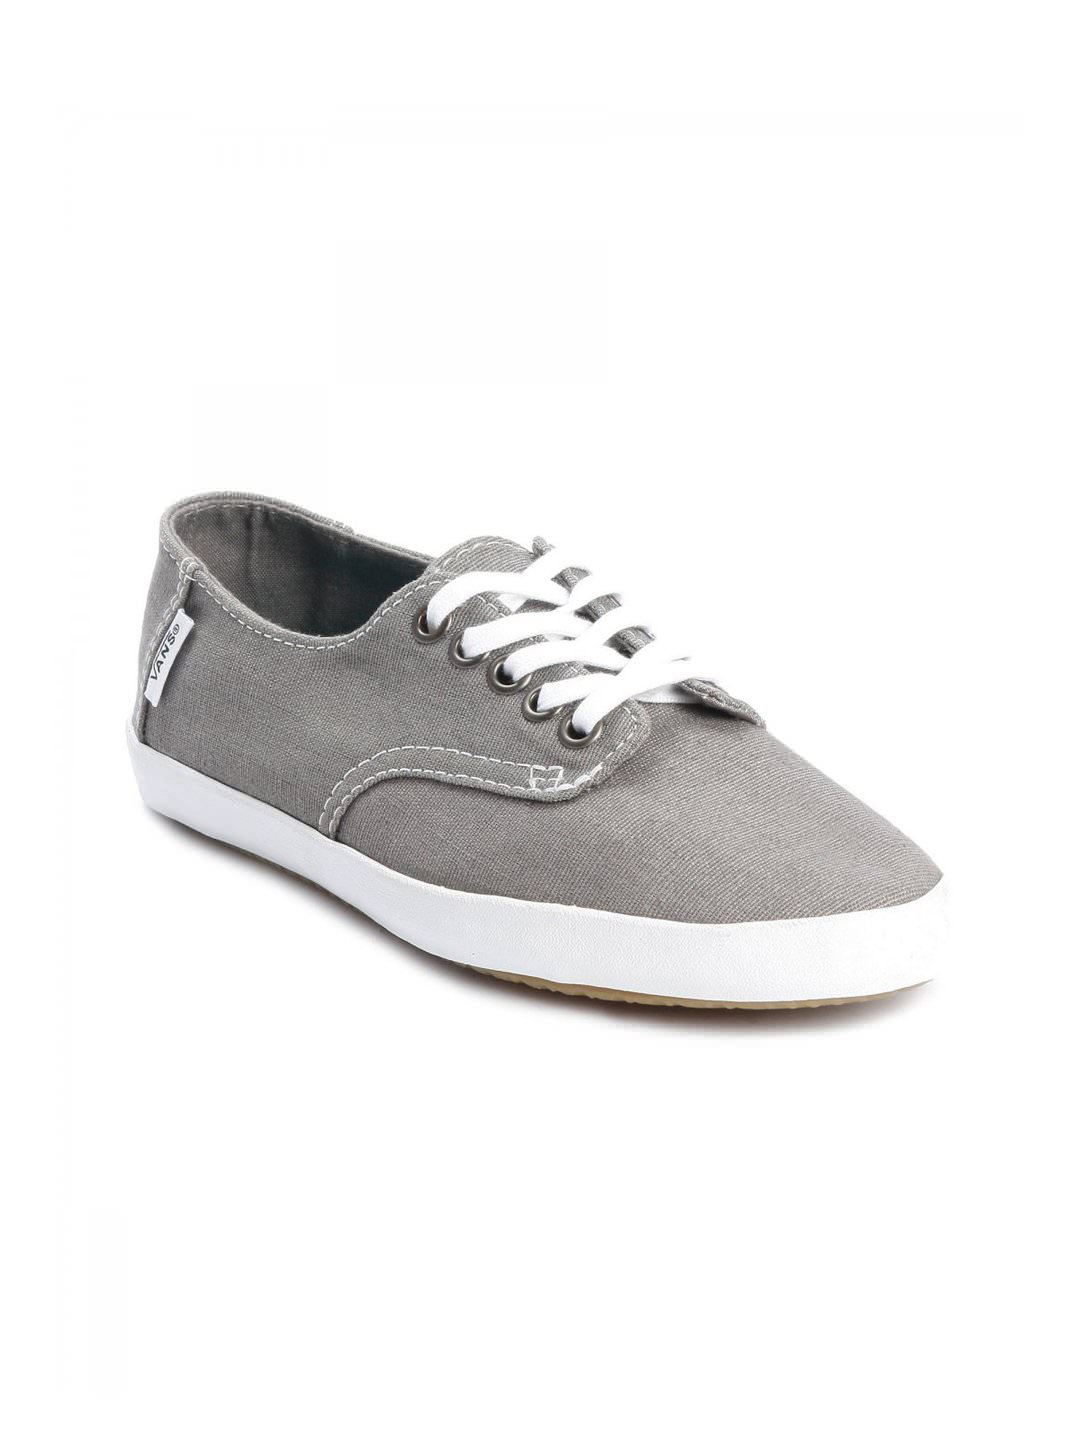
Vans Women E-Street Grey Casual Shoes
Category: Footwear / Shoes / Casual Shoes
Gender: Women
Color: Grey
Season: Fall 2011
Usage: Casual